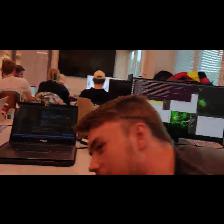
Label: Human